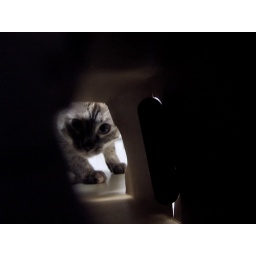
cat in a pepsi box